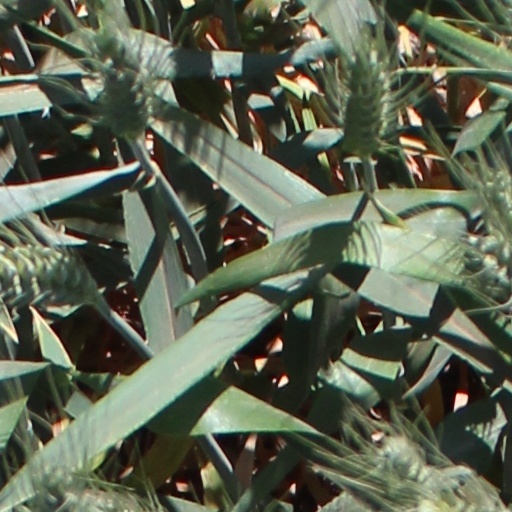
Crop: wheat